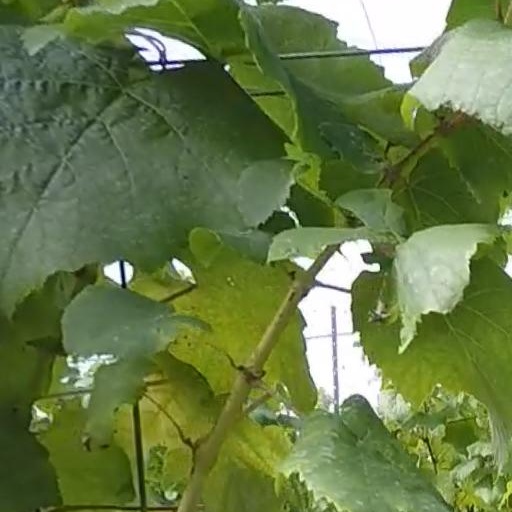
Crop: grape